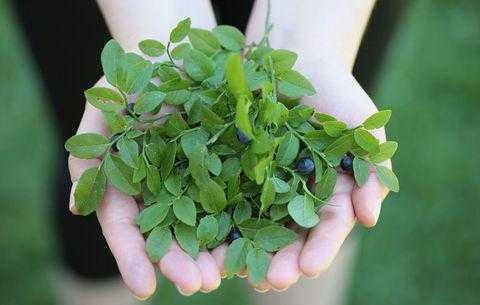
Label: Blueberry